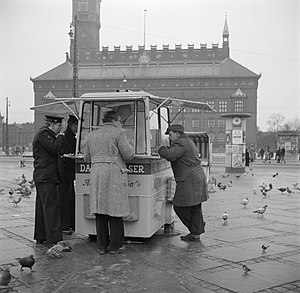
Pølsevogn / Pølsevognens historie
Pølsevogn i 1954 på Rådhuspladsen i København
Pølsevogn er en vogn hvorfra der servereres varme pølser og lyst brød.